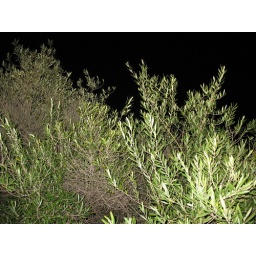
Olive tree in front of my house